Boxing

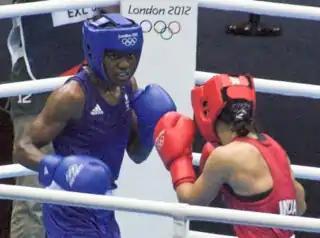
Nicola Adams (left), the first female boxer to win an Olympic gold medal, with Mary Kom of India

In general, boxers are prohibited from hitting below the belt, holding, tripping, pushing, biting, or spitting. The boxer's shorts are raised so the opponent is not allowed to hit to the groin area with intent to cause pain or injury. Failure to abide by the former may result in a foul. They also are prohibited from kicking, head-butting, or hitting with any part of the arm other than the knuckles of a closed fist (including hitting with the elbow, shoulder or forearm, as well as with open gloves, the wrist, the inside, back or side of the hand). They are prohibited as well from hitting the back, back of the head or neck (called a "rabbit-punch") or the kidneys. They are prohibited from holding the ropes for support when punching, holding an opponent while punching, or ducking below the belt of their opponent (dropping below the waist of your opponent, no matter the distance between).